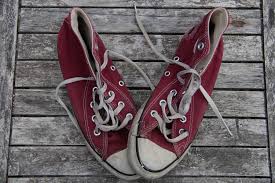
Waste category: shoes